Akmal Ikramov

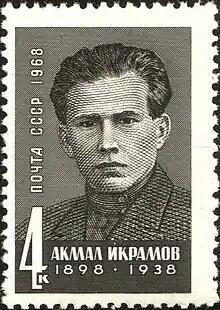
Akmal Ikramov on a 1968 Soviet stamp

During the Khrushchev Thaw, Ikramov's son Kamal requested that the first secretary of Uzbekistan rehabilitate his father. The secretary brought the case to Nikita Khrushchev personally, who then asked Vyacheslav Molotov to look at it. After a year, in 1957, Akmal Ikramov was reinstated in the Party, although the document reinstating him was classified as "Confidential". He was the first defendant from any of the Stalinist show trials to be rehabilitated.